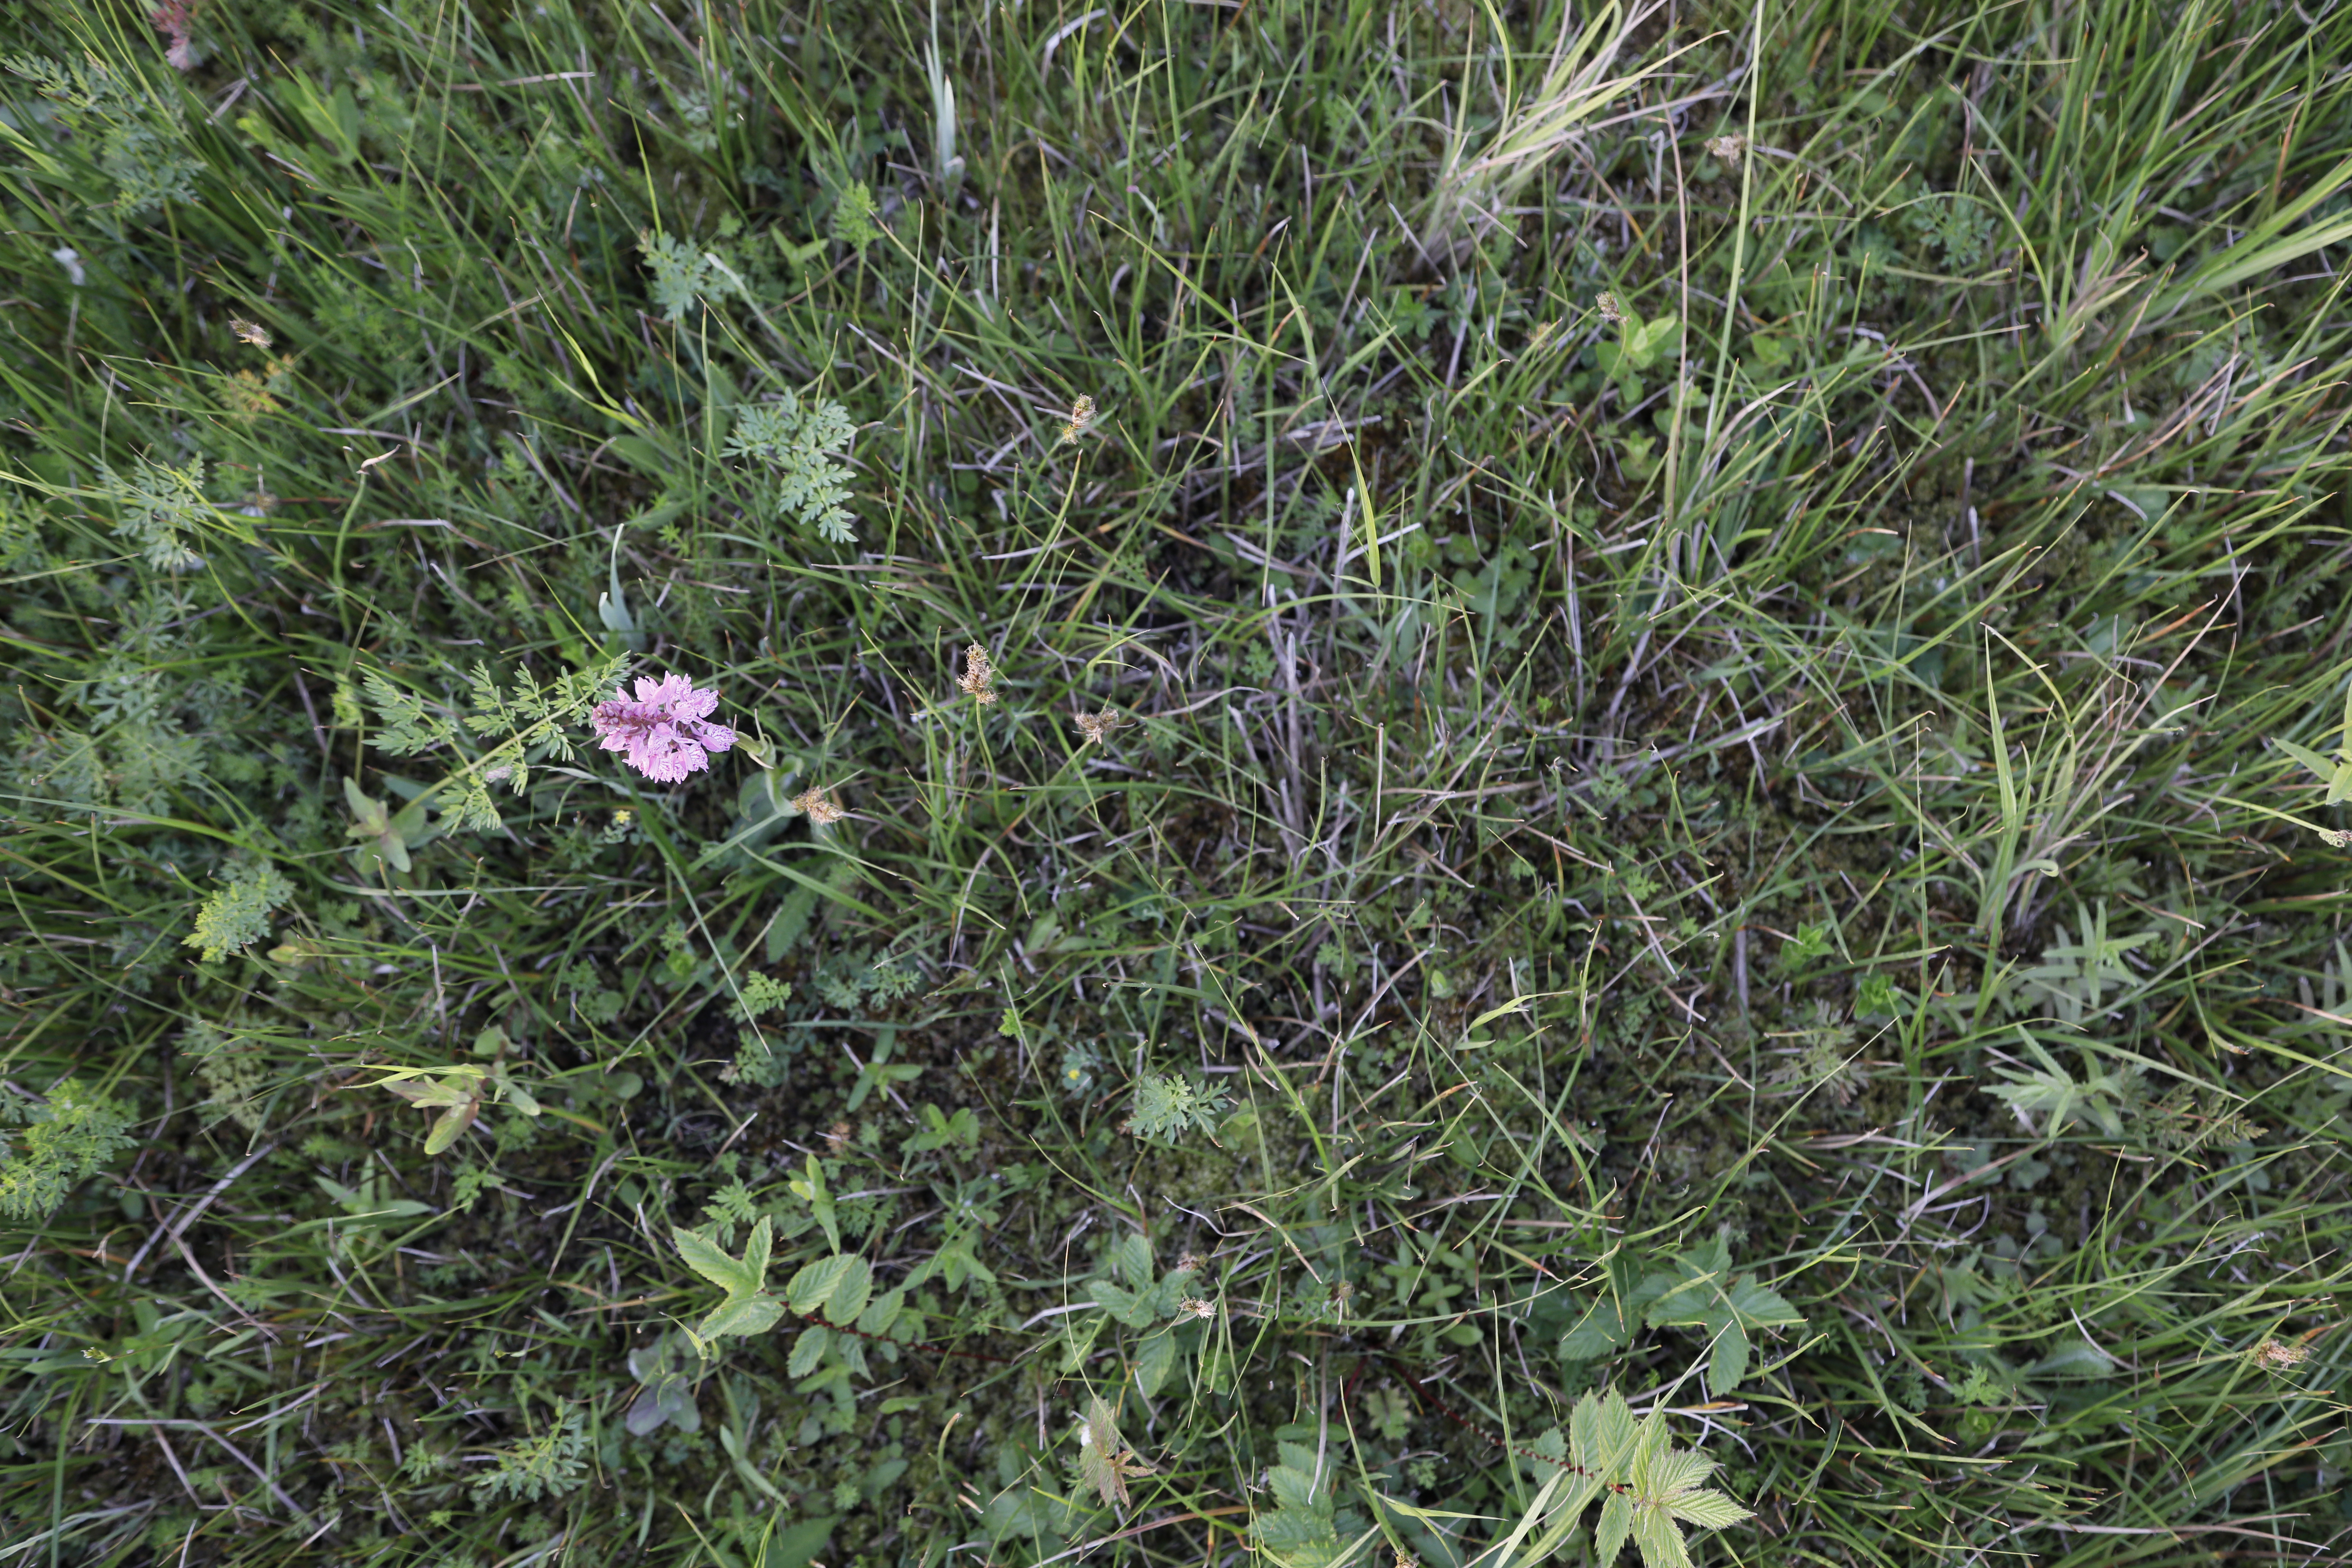
Plant species: Dactylorhiza maculata